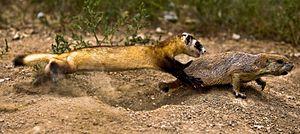
Un putois à pieds noirs (Mustela nigripes) chasse un chien de prairie au National Black-footed Ferret Conservation Center.
Le Putois à pieds noirs, est un petit mammifère de la famille des mustélidés, habitant de la prairie d'Amérique du Nord et d'Amérique centrale. Il est également appelé furet à pieds noirs, traduction littérale de son nom d'origine « black footed ferret », ou encore putois américain au Canada. Il ne doit pas être confondu avec la variante, dite « furet américain », de son cousin domestique le furet. Mustela nigripes est étroitement apparenté au putois des steppes originaire de Russie.